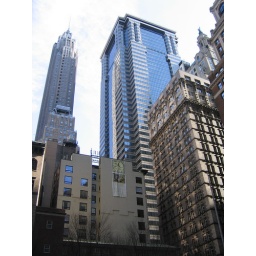
I used to work on the 19th floor of the building in the right-middle.